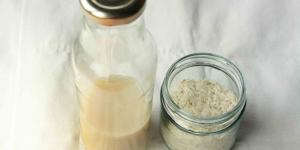
como hacer vinagre de arroz casero